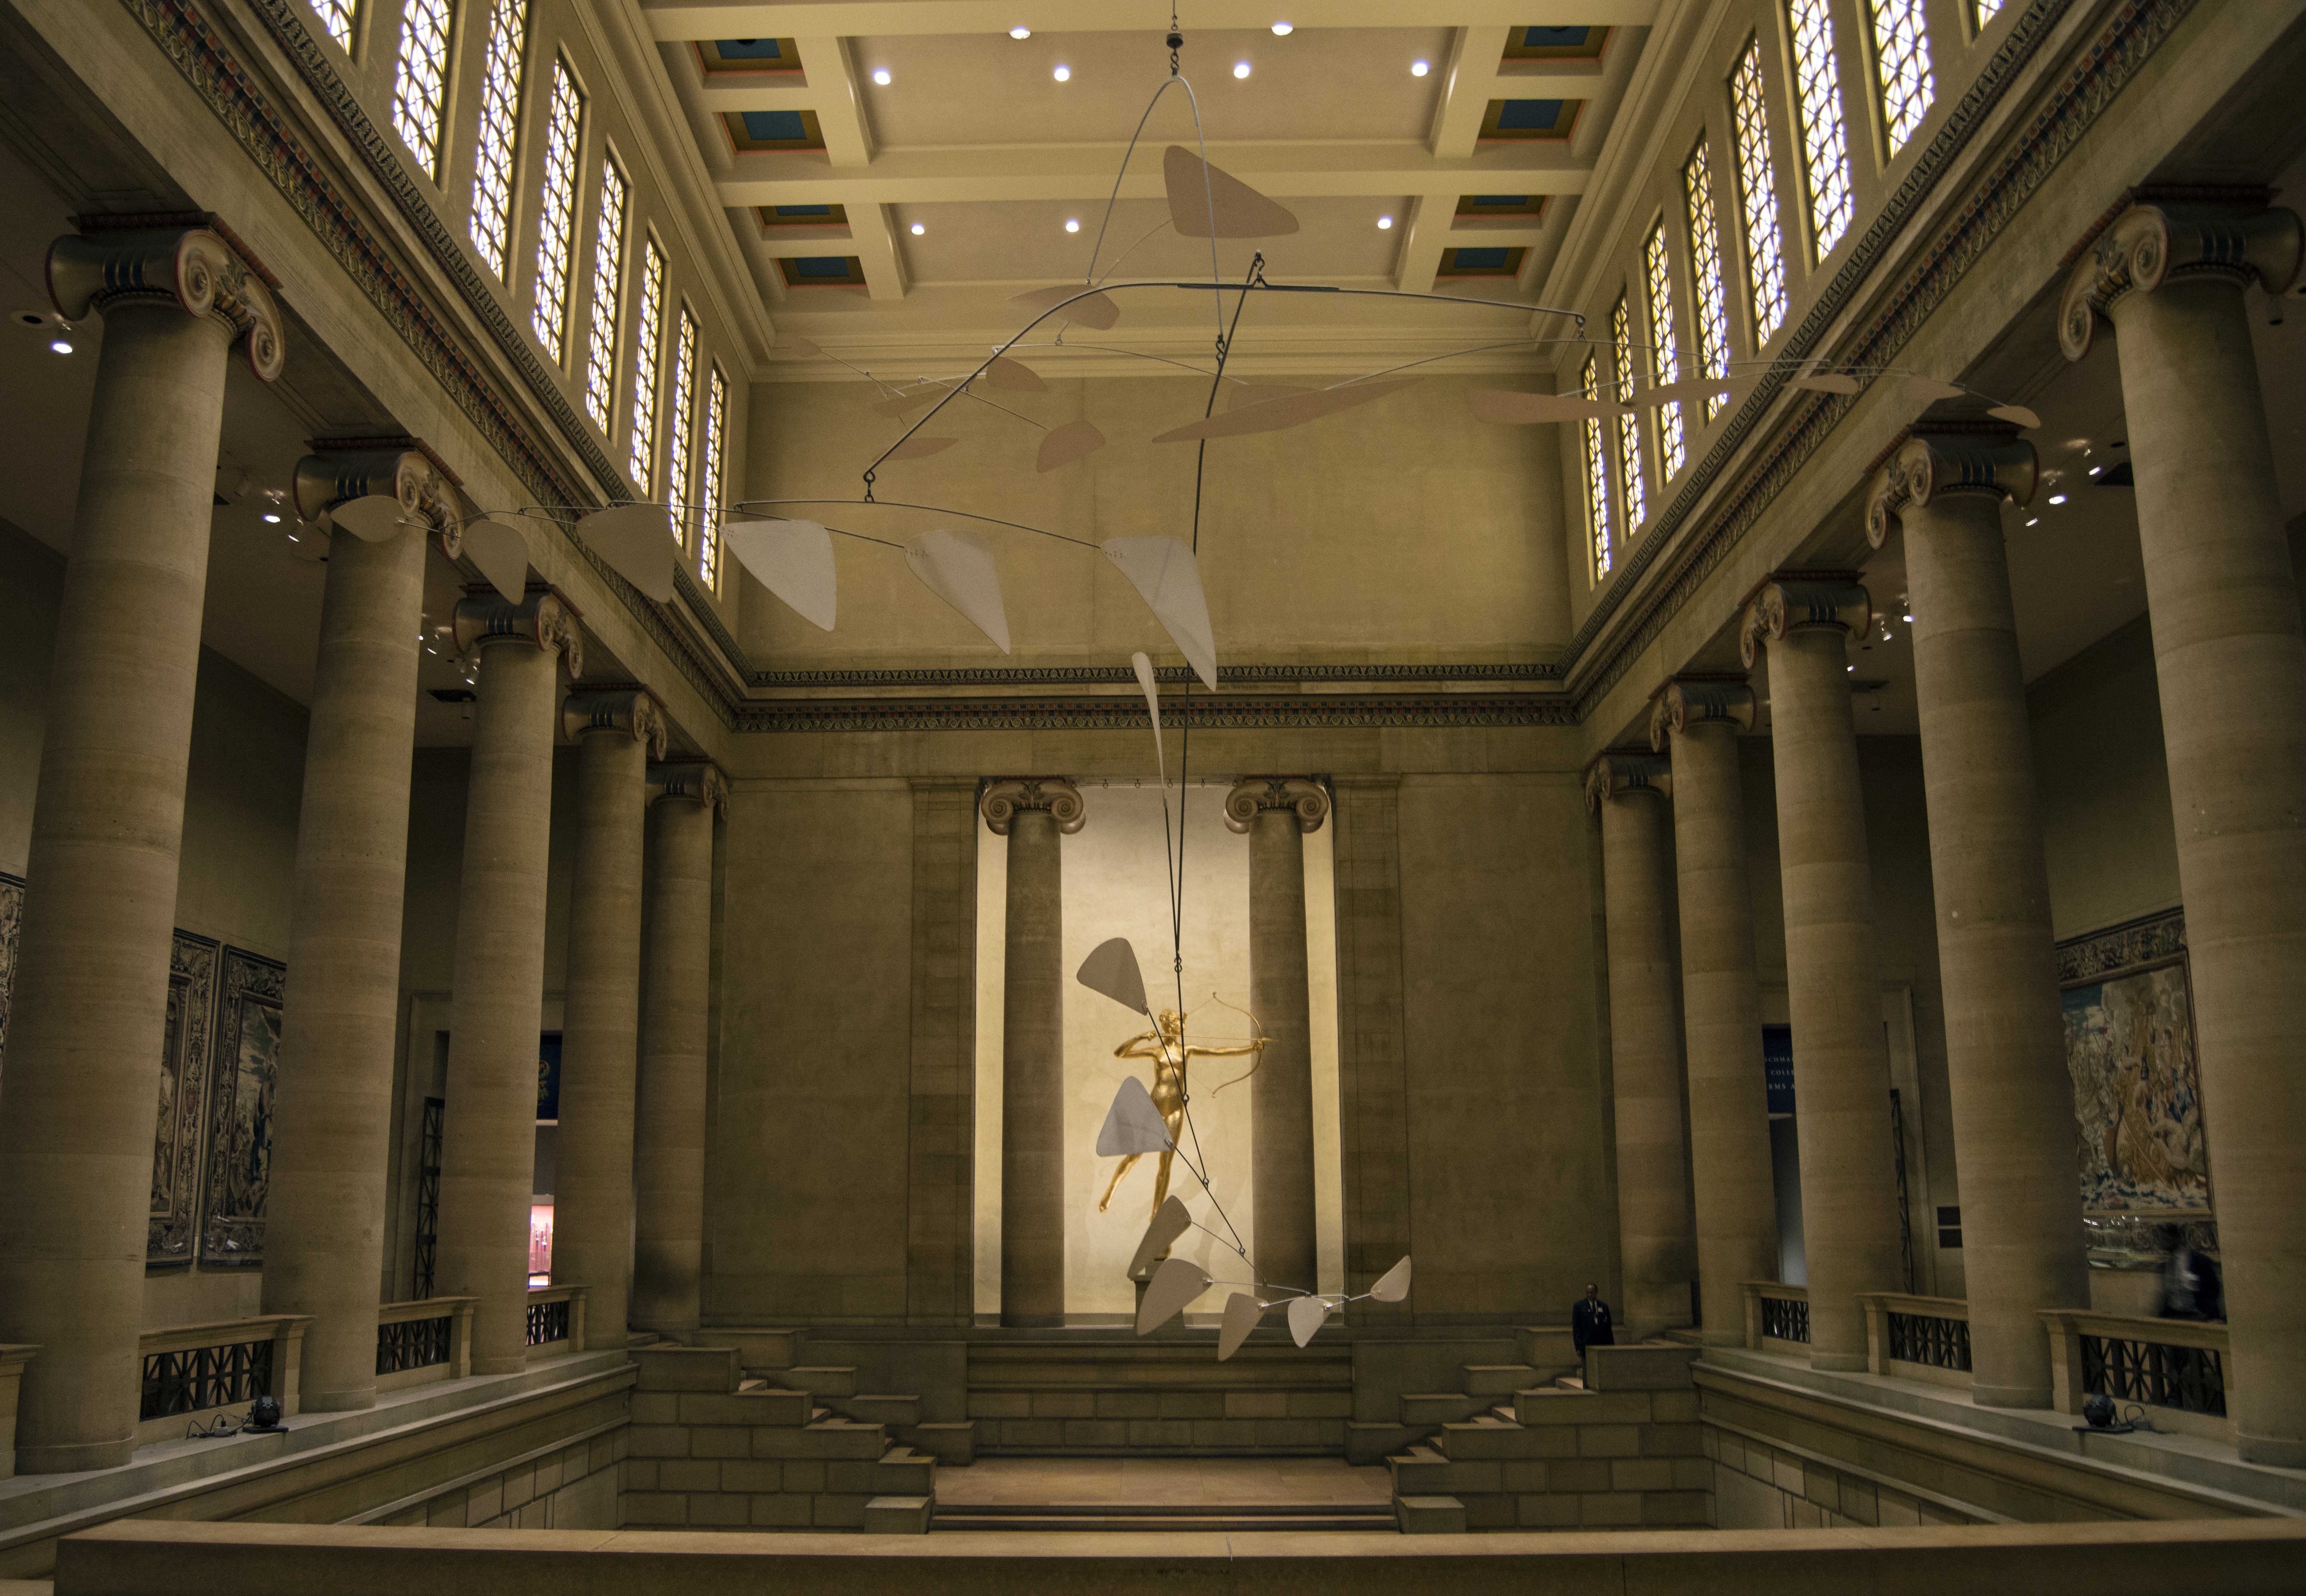
architecture, structure, building, stone, monument, column, greek, hall, america, columns, pillars, symmetry, culture, tourist attraction, archaeological, ancient history